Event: Nepal Earthquake
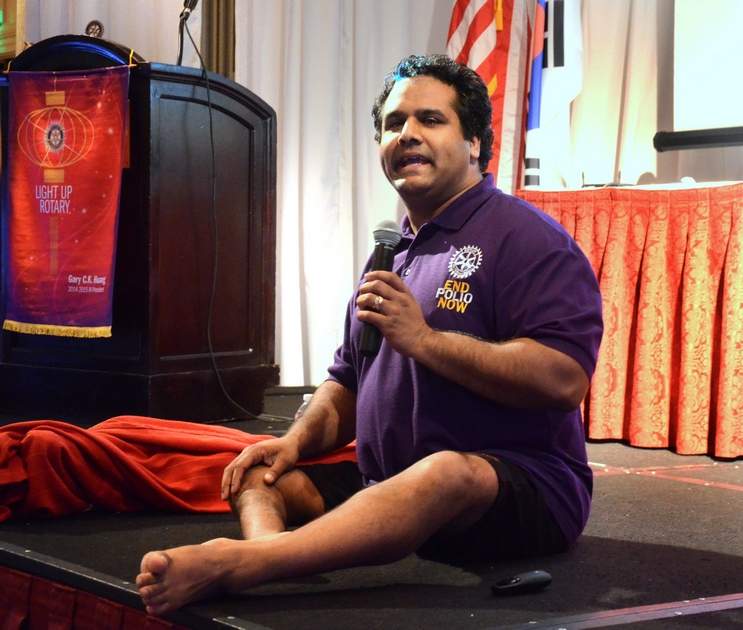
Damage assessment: no_damage